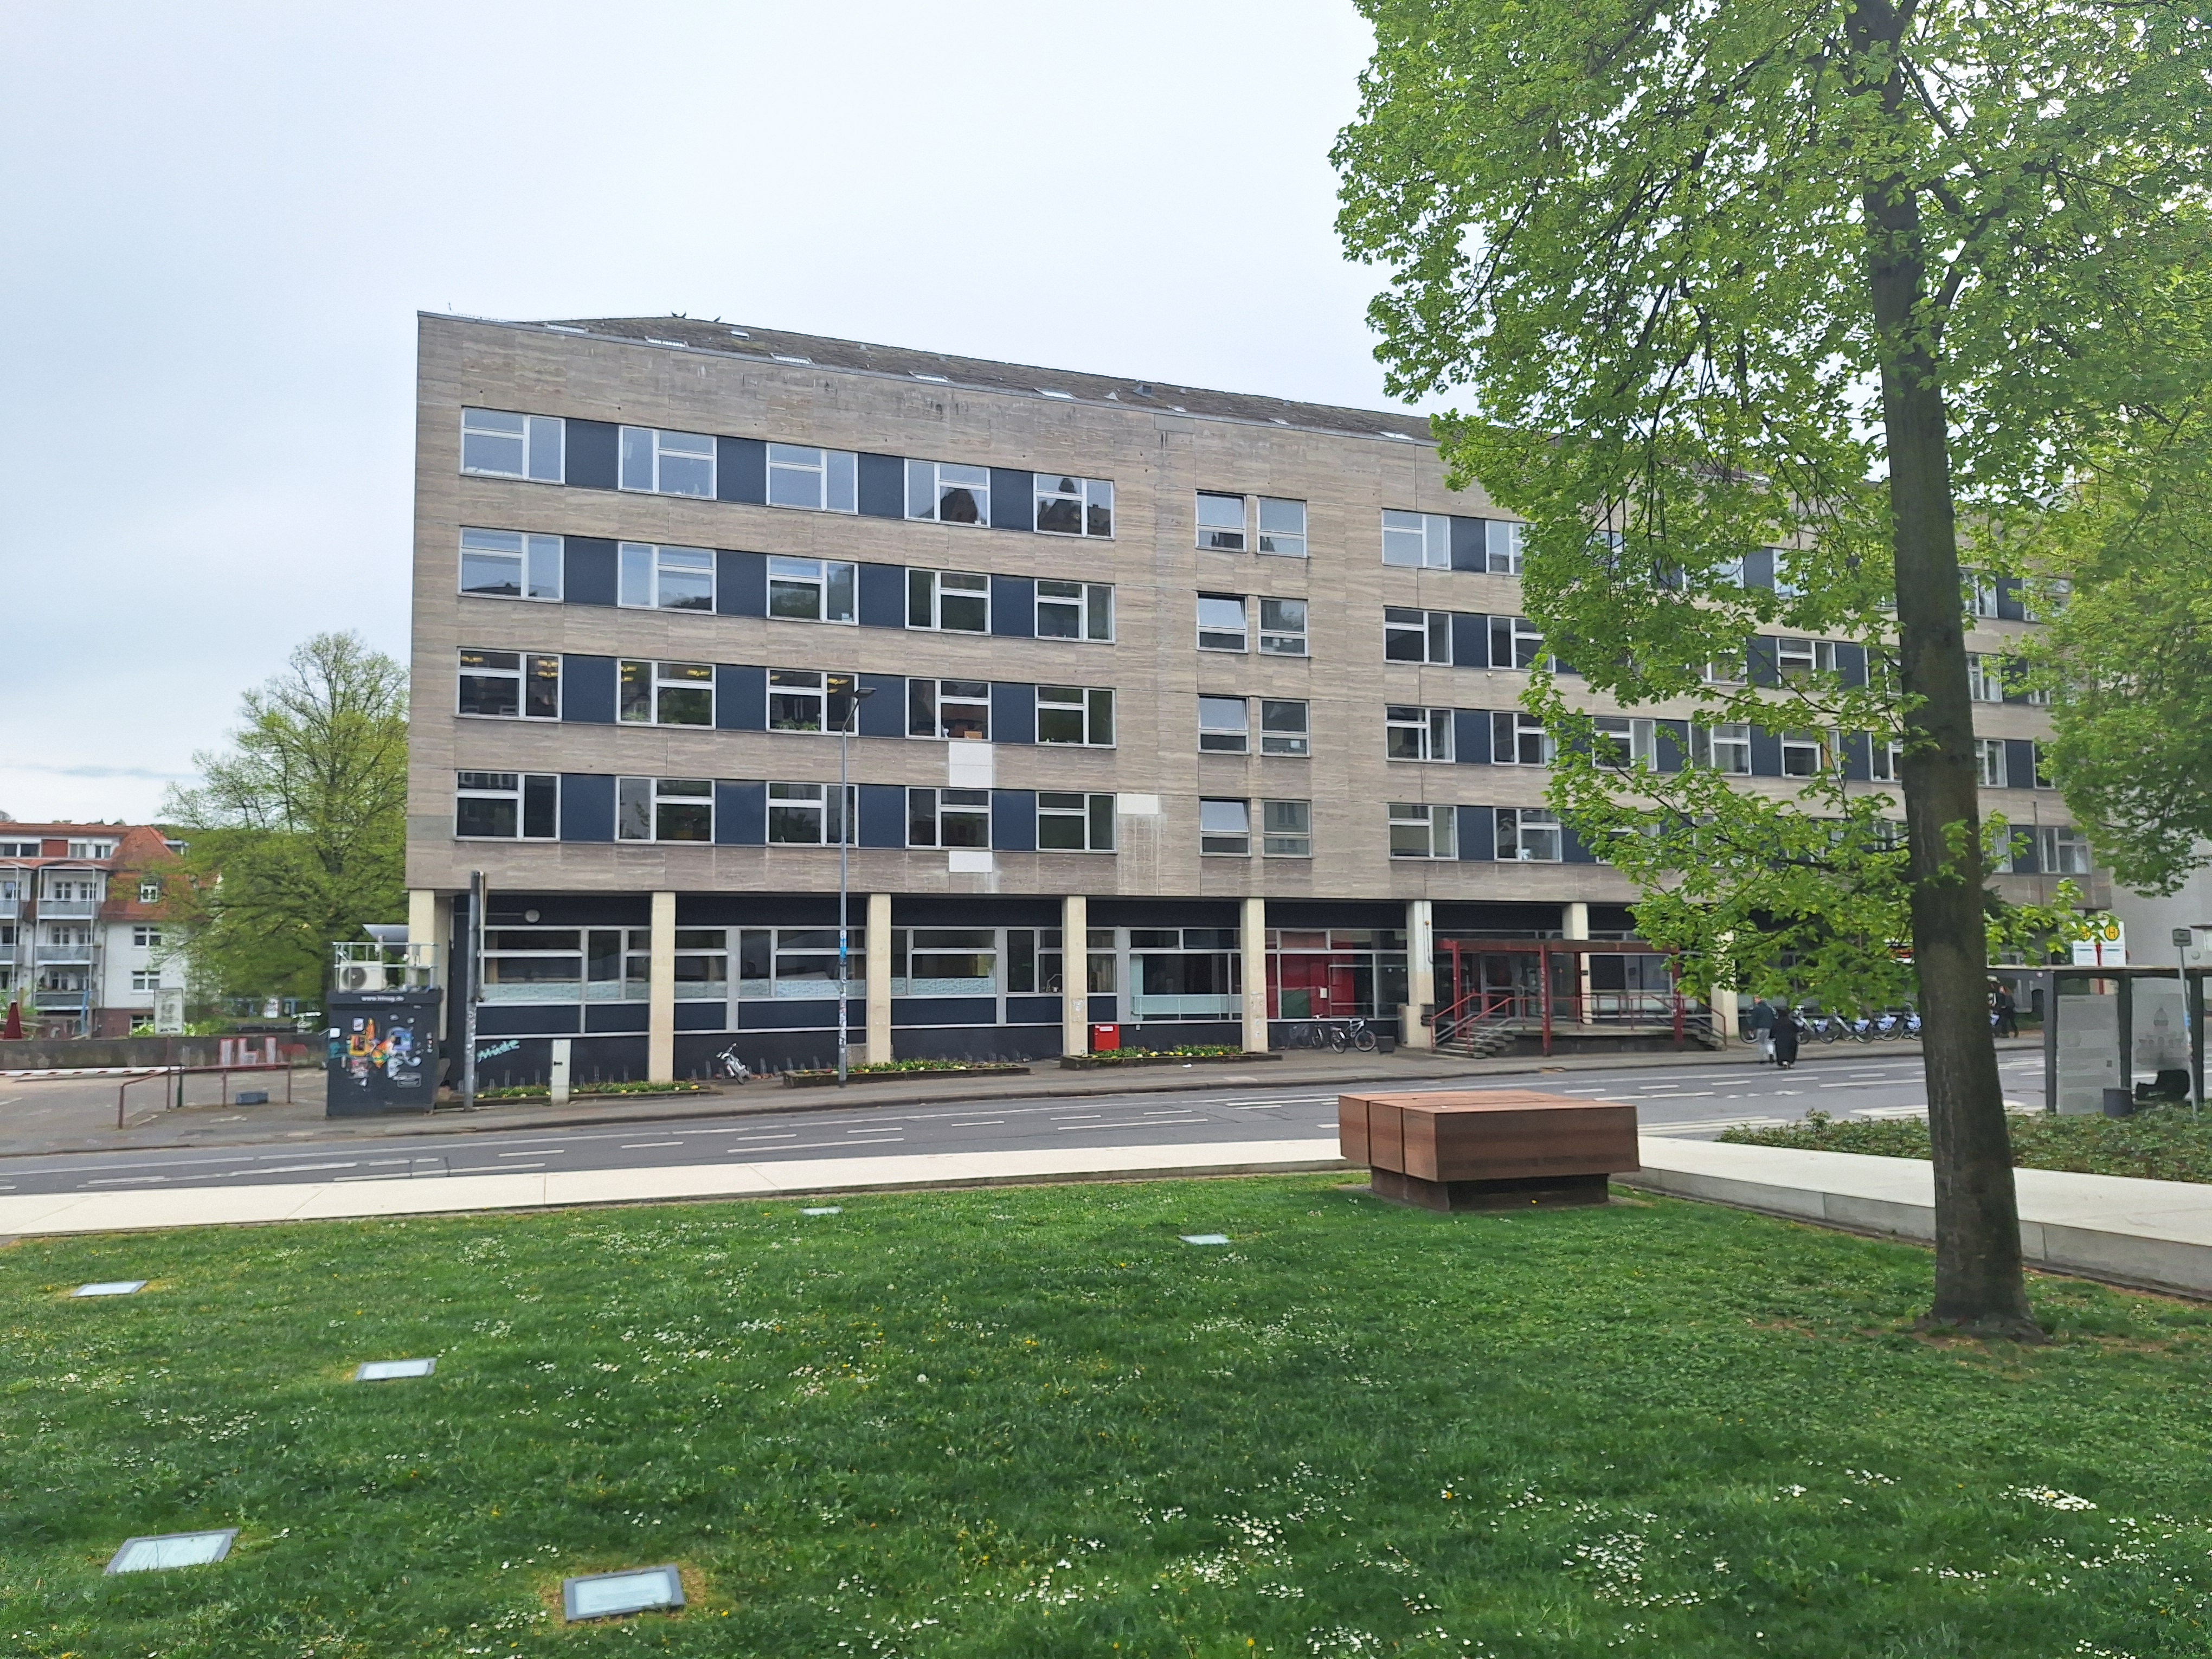
Building: Universitätsstraße 6